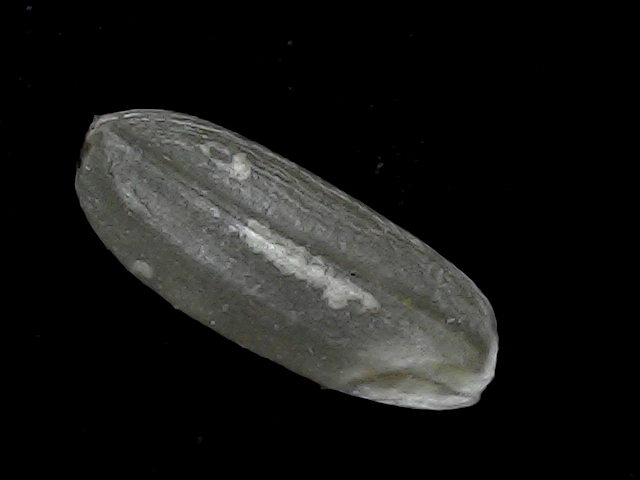
Rice variety: BR22